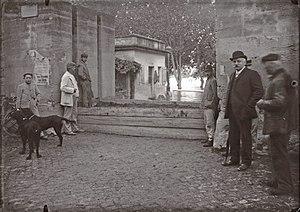
La porte de la Ligne avec ses batardeaux destinés à lutter contre la crue
Avignon est une ville du sud de la France, dans le Vaucluse, qui s'étend sur la rive gauche du Rhône. C'est l'une des rares villes françaises à avoir conservé l'intégralité de ses anciens remparts.